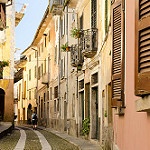
Scene: Outdoor